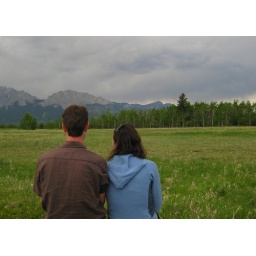
Jason and I sitting on a rock at the Owl Group Campsite in Bow Valley Provincial Park.